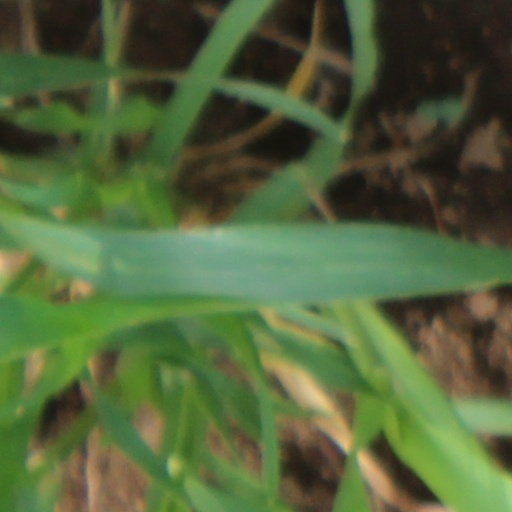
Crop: wheat